Timpson (retailer)

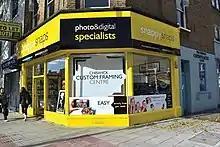
Snappy Snaps shop in Chiswick, London.

Snappy Snaps is the fourth-largest photo service chain in the UK, consisting of 115 franchise stores and 16 company-owned stores. Snappy Snaps was founded in 1983 and the first franchise shop was opened in 1987, with many others following (especially around London) before the franchise was bought by the Timpson Group in 2011.